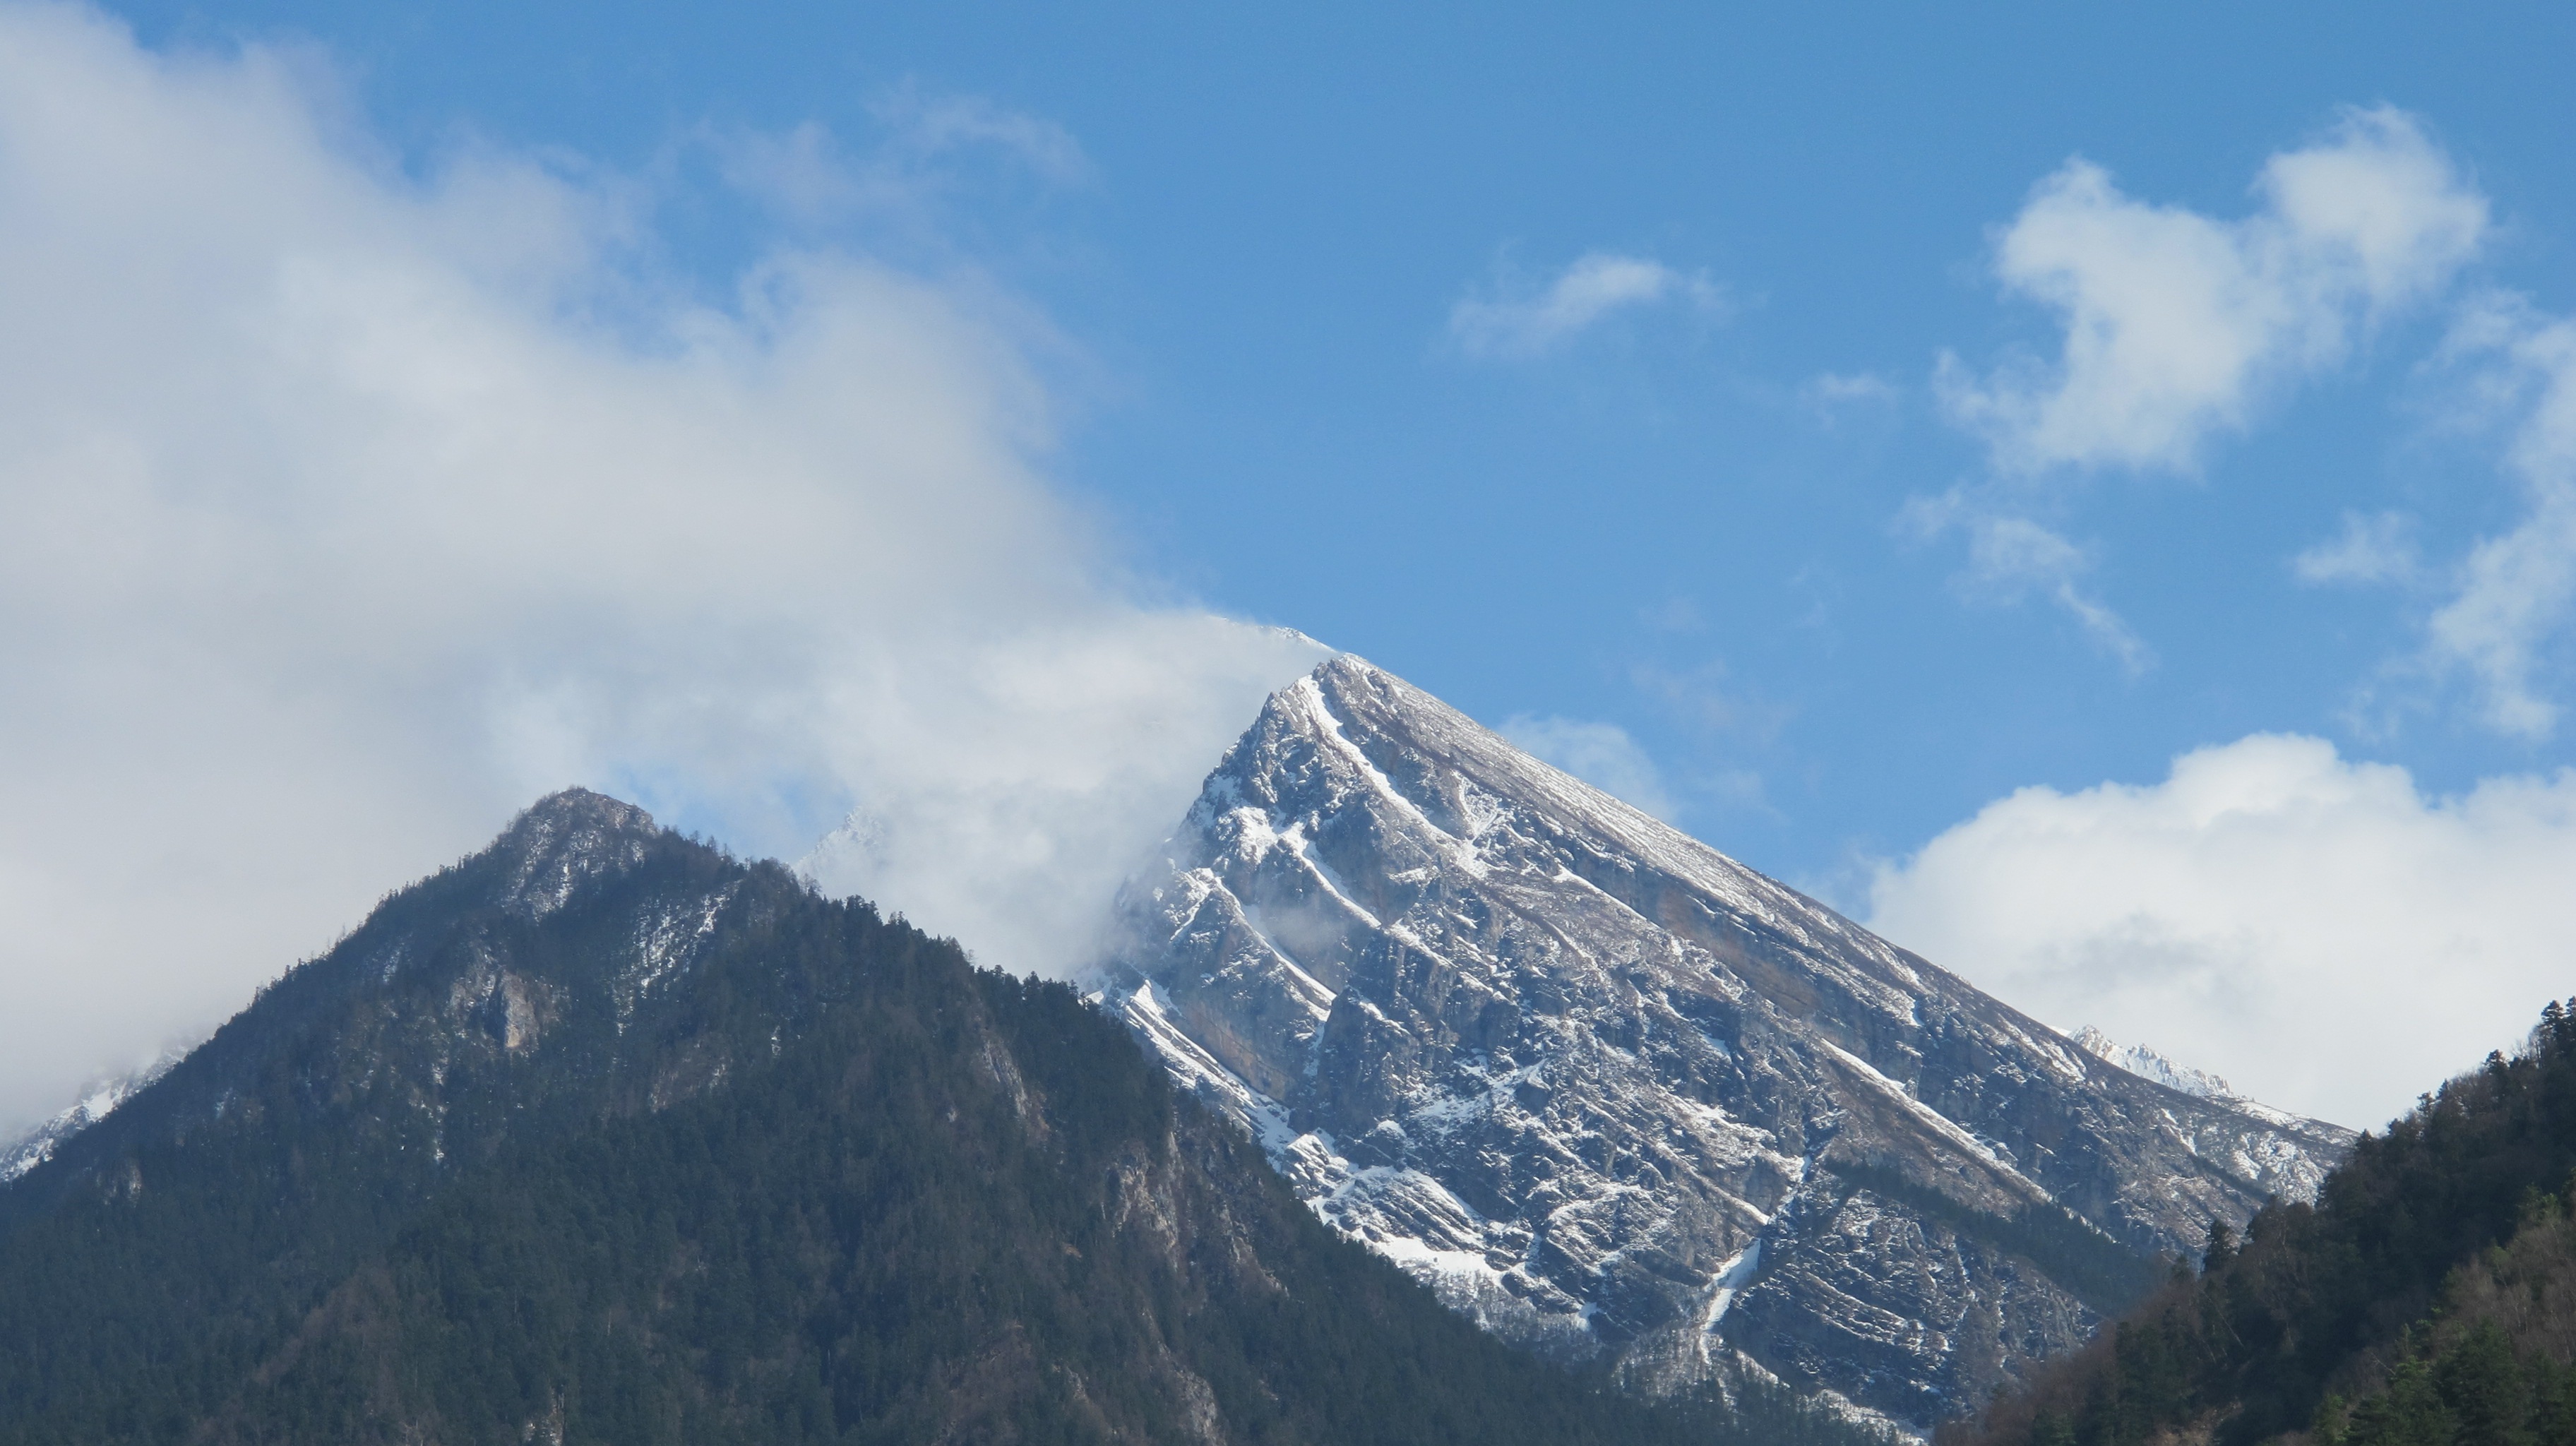
mountain, snow, cloud, mountain range, spring, ridge, summit, alps, plateau, jiuzhaigou, landform, mountain pass, gust of wind, geographical feature, mountainous landforms